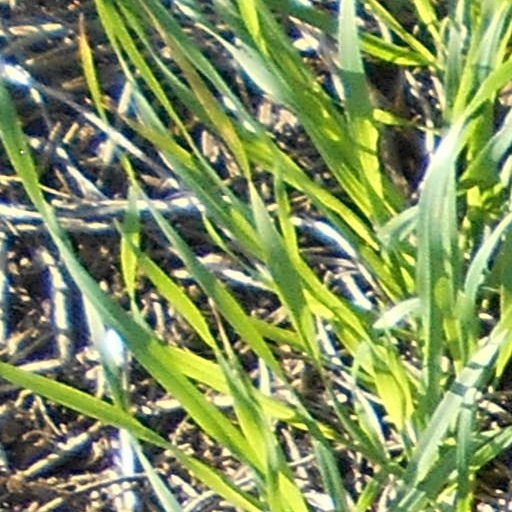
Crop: wheat